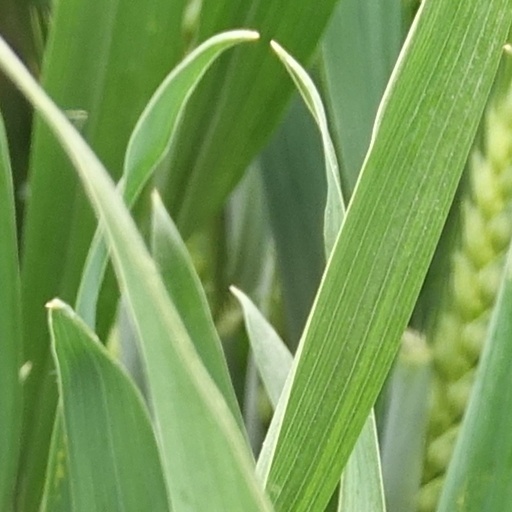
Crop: wheat